Crystal Dangerfield

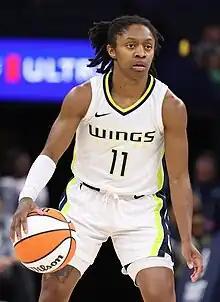
Dangerfield with the Dallas Wings in 2023

Crystal Simone Dangerfield (born May 11, 1998) is an American professional basketball player who is currently a free agent. After a high school career that made her the nation's top-ranked point guard, she played college basketball for the UConn Huskies. Dangerfield was drafted in the second round of the 2020 WNBA draft by Minnesota, where she was named WNBA Rookie of the Year after leading the team in scoring. At 5'5", for the 2024 season, she is the shortest player in the WNBA (together with Olivia Époupa).